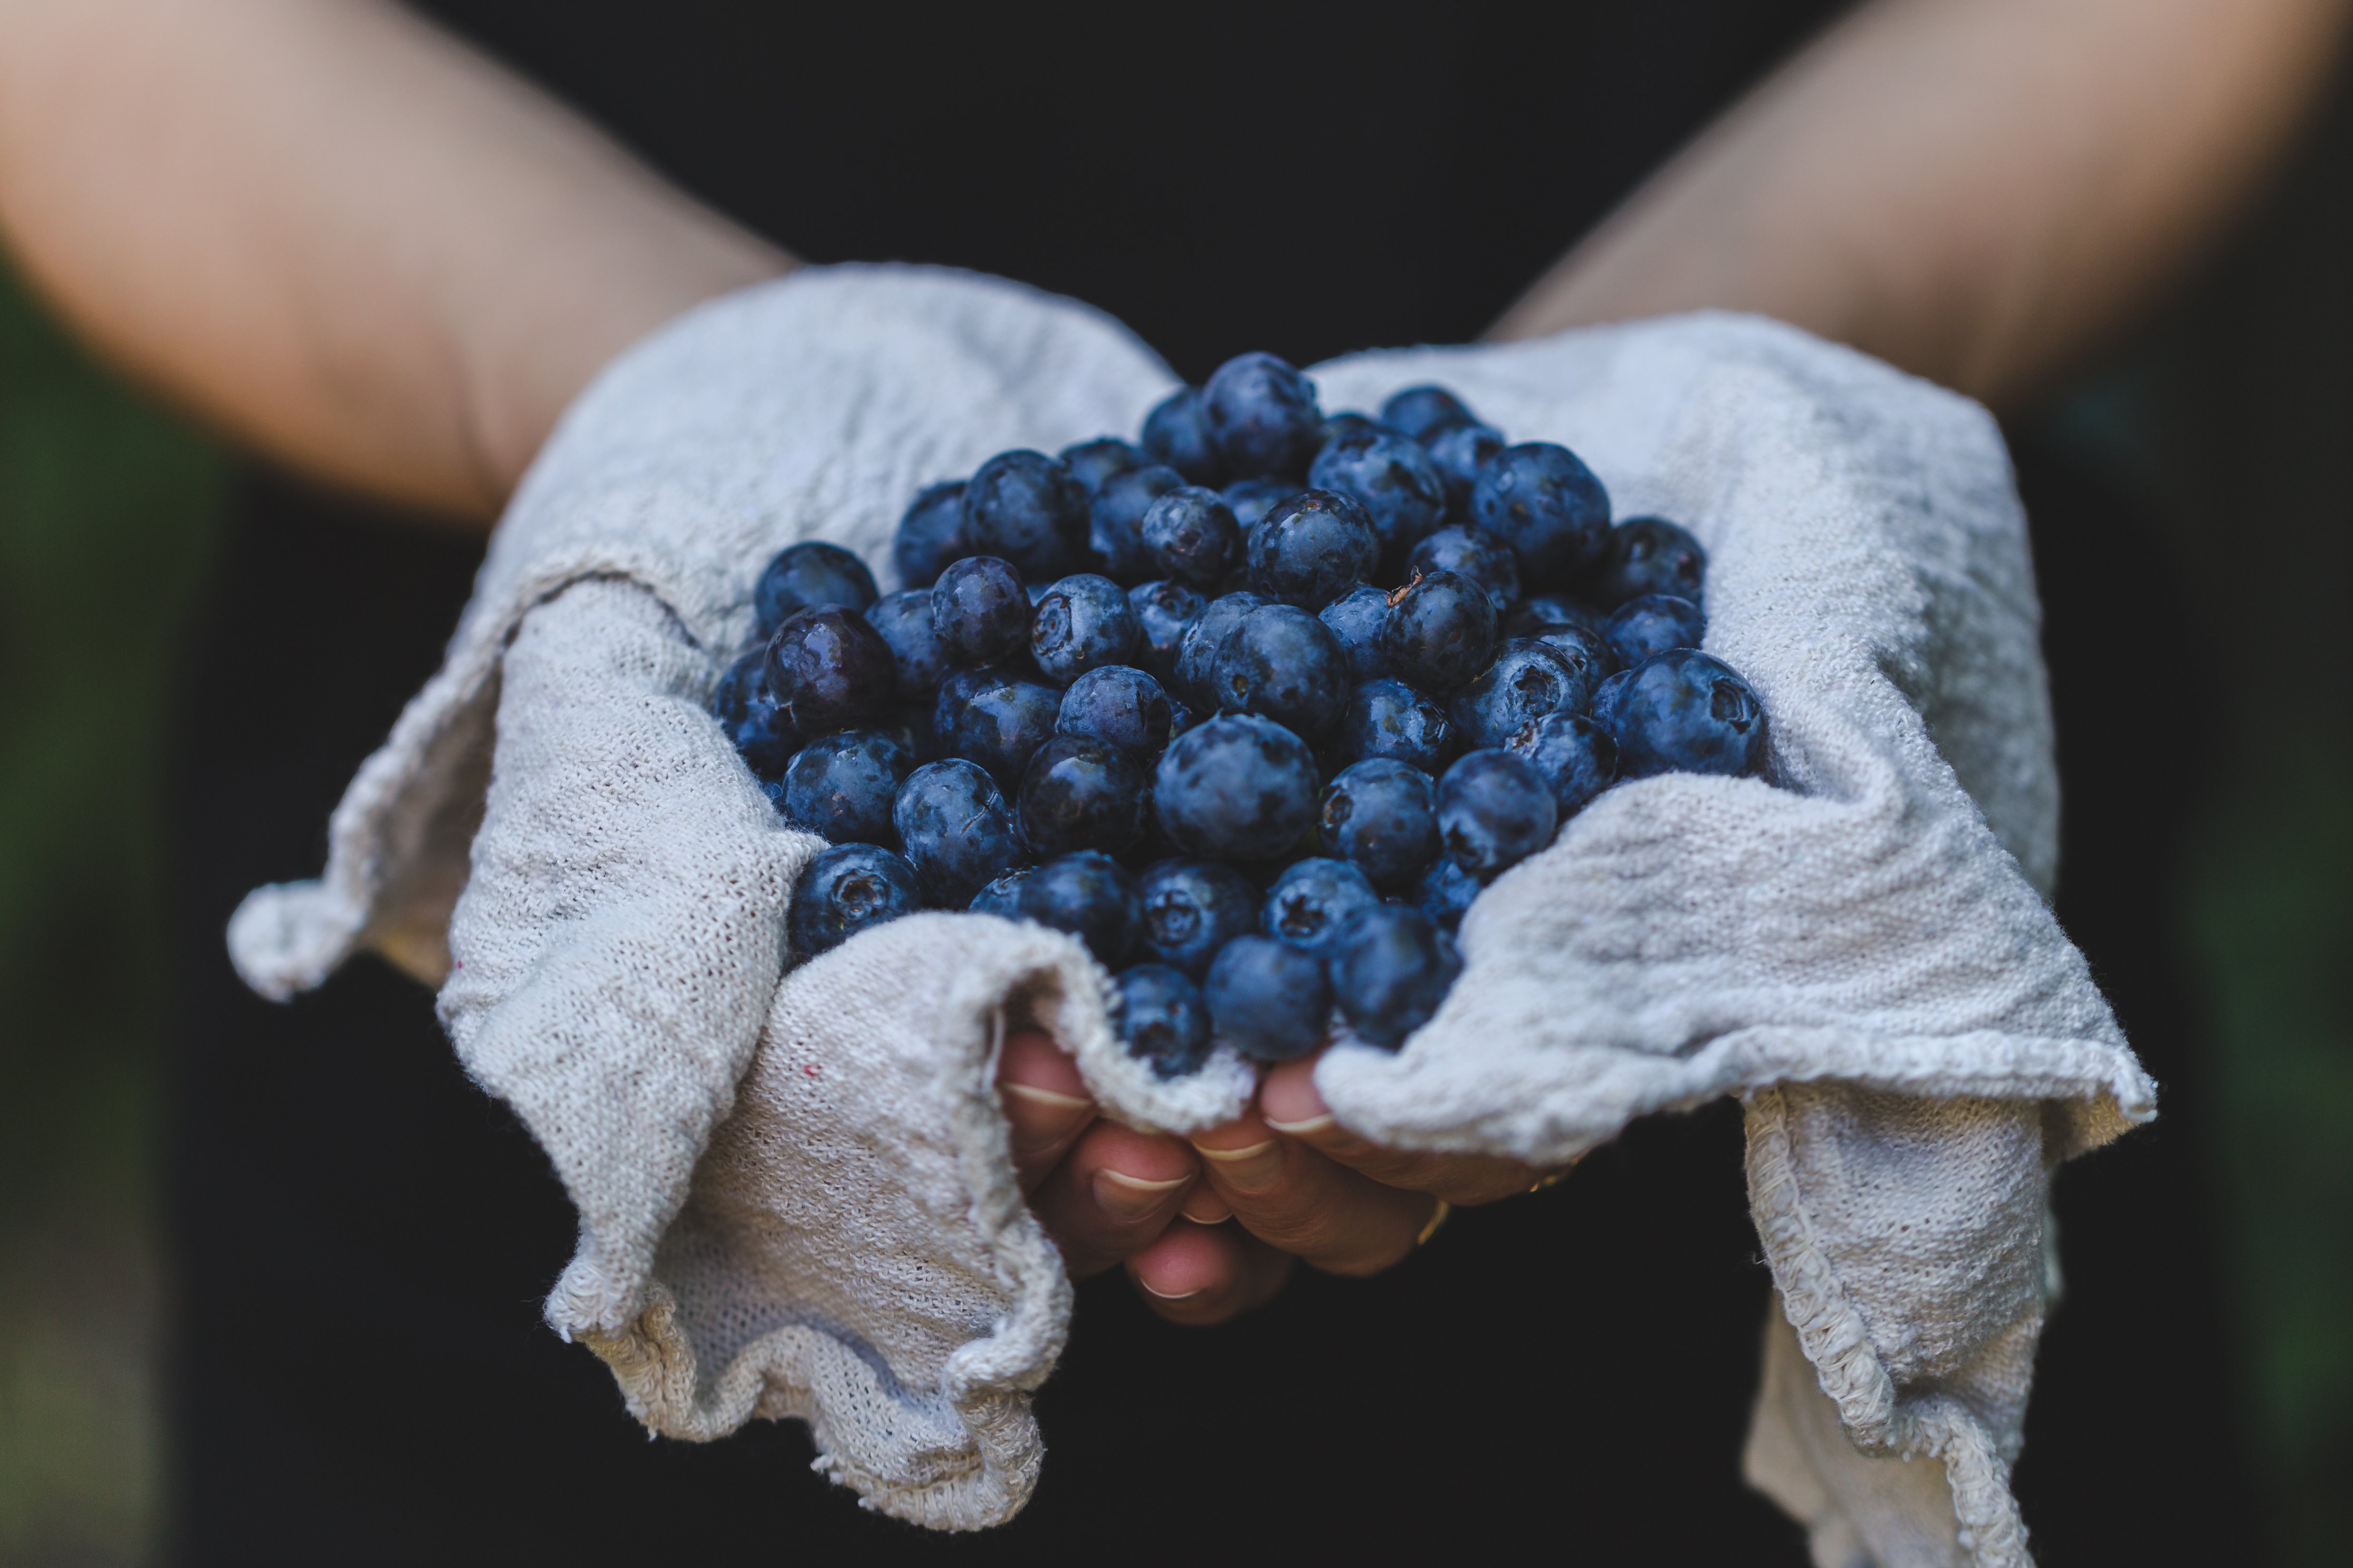
berry, blue, hand, fruit, blackberry, bilberry, blueberry, food, plant, finger, organism, superfood, frutti di bosco, photography, rubus, gesture